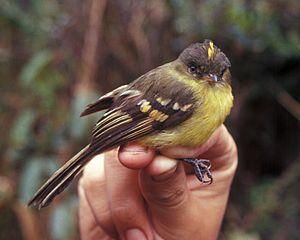
Nephelomyias est un genre de passereaux de la famille des Tyrannidés. Il se trouve à l'état naturel sur le continent américain.
Le Moucherolle de Linton, appelé également Moucherolle de Schauensee, est une espèce de passereau placée dans la famille des Tyrannidae. Son statut de conservation est quasi menacé selon la liste rouge de l'UICN.